Astoria–Megler Bridge

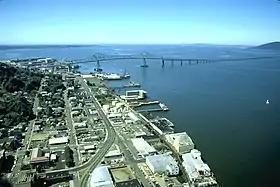
Looking west over Astoria in 1986

The bridge is in length and carries one lane of traffic in each direction. The elevated section, which is closest to the Oregon side and composed of three spans, is long, with the cantilevered central main span measuring . It was built to withstand wind gusts and river water speeds of . As of 2004, an average of 7,100 vehicles per day crossed the bridge. Designed by William Adair Bugge construction of the cantilever truss bridge was completed by the DeLong Corporation, the American Bridge Company, and Pomeroy Gerwick.